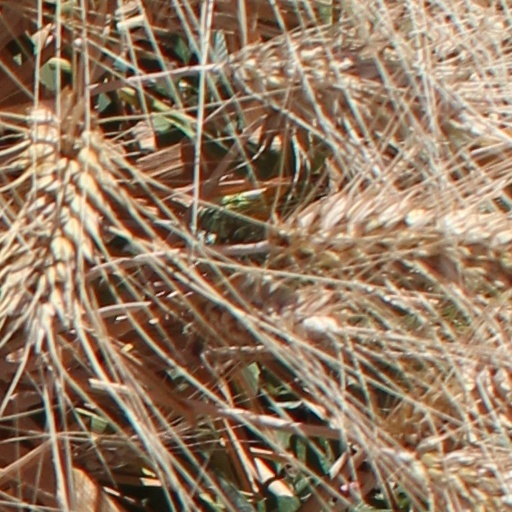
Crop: wheat